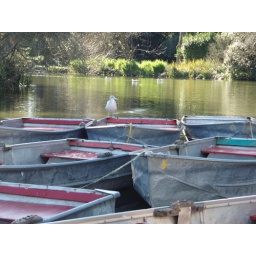
boats in the golden gate garden